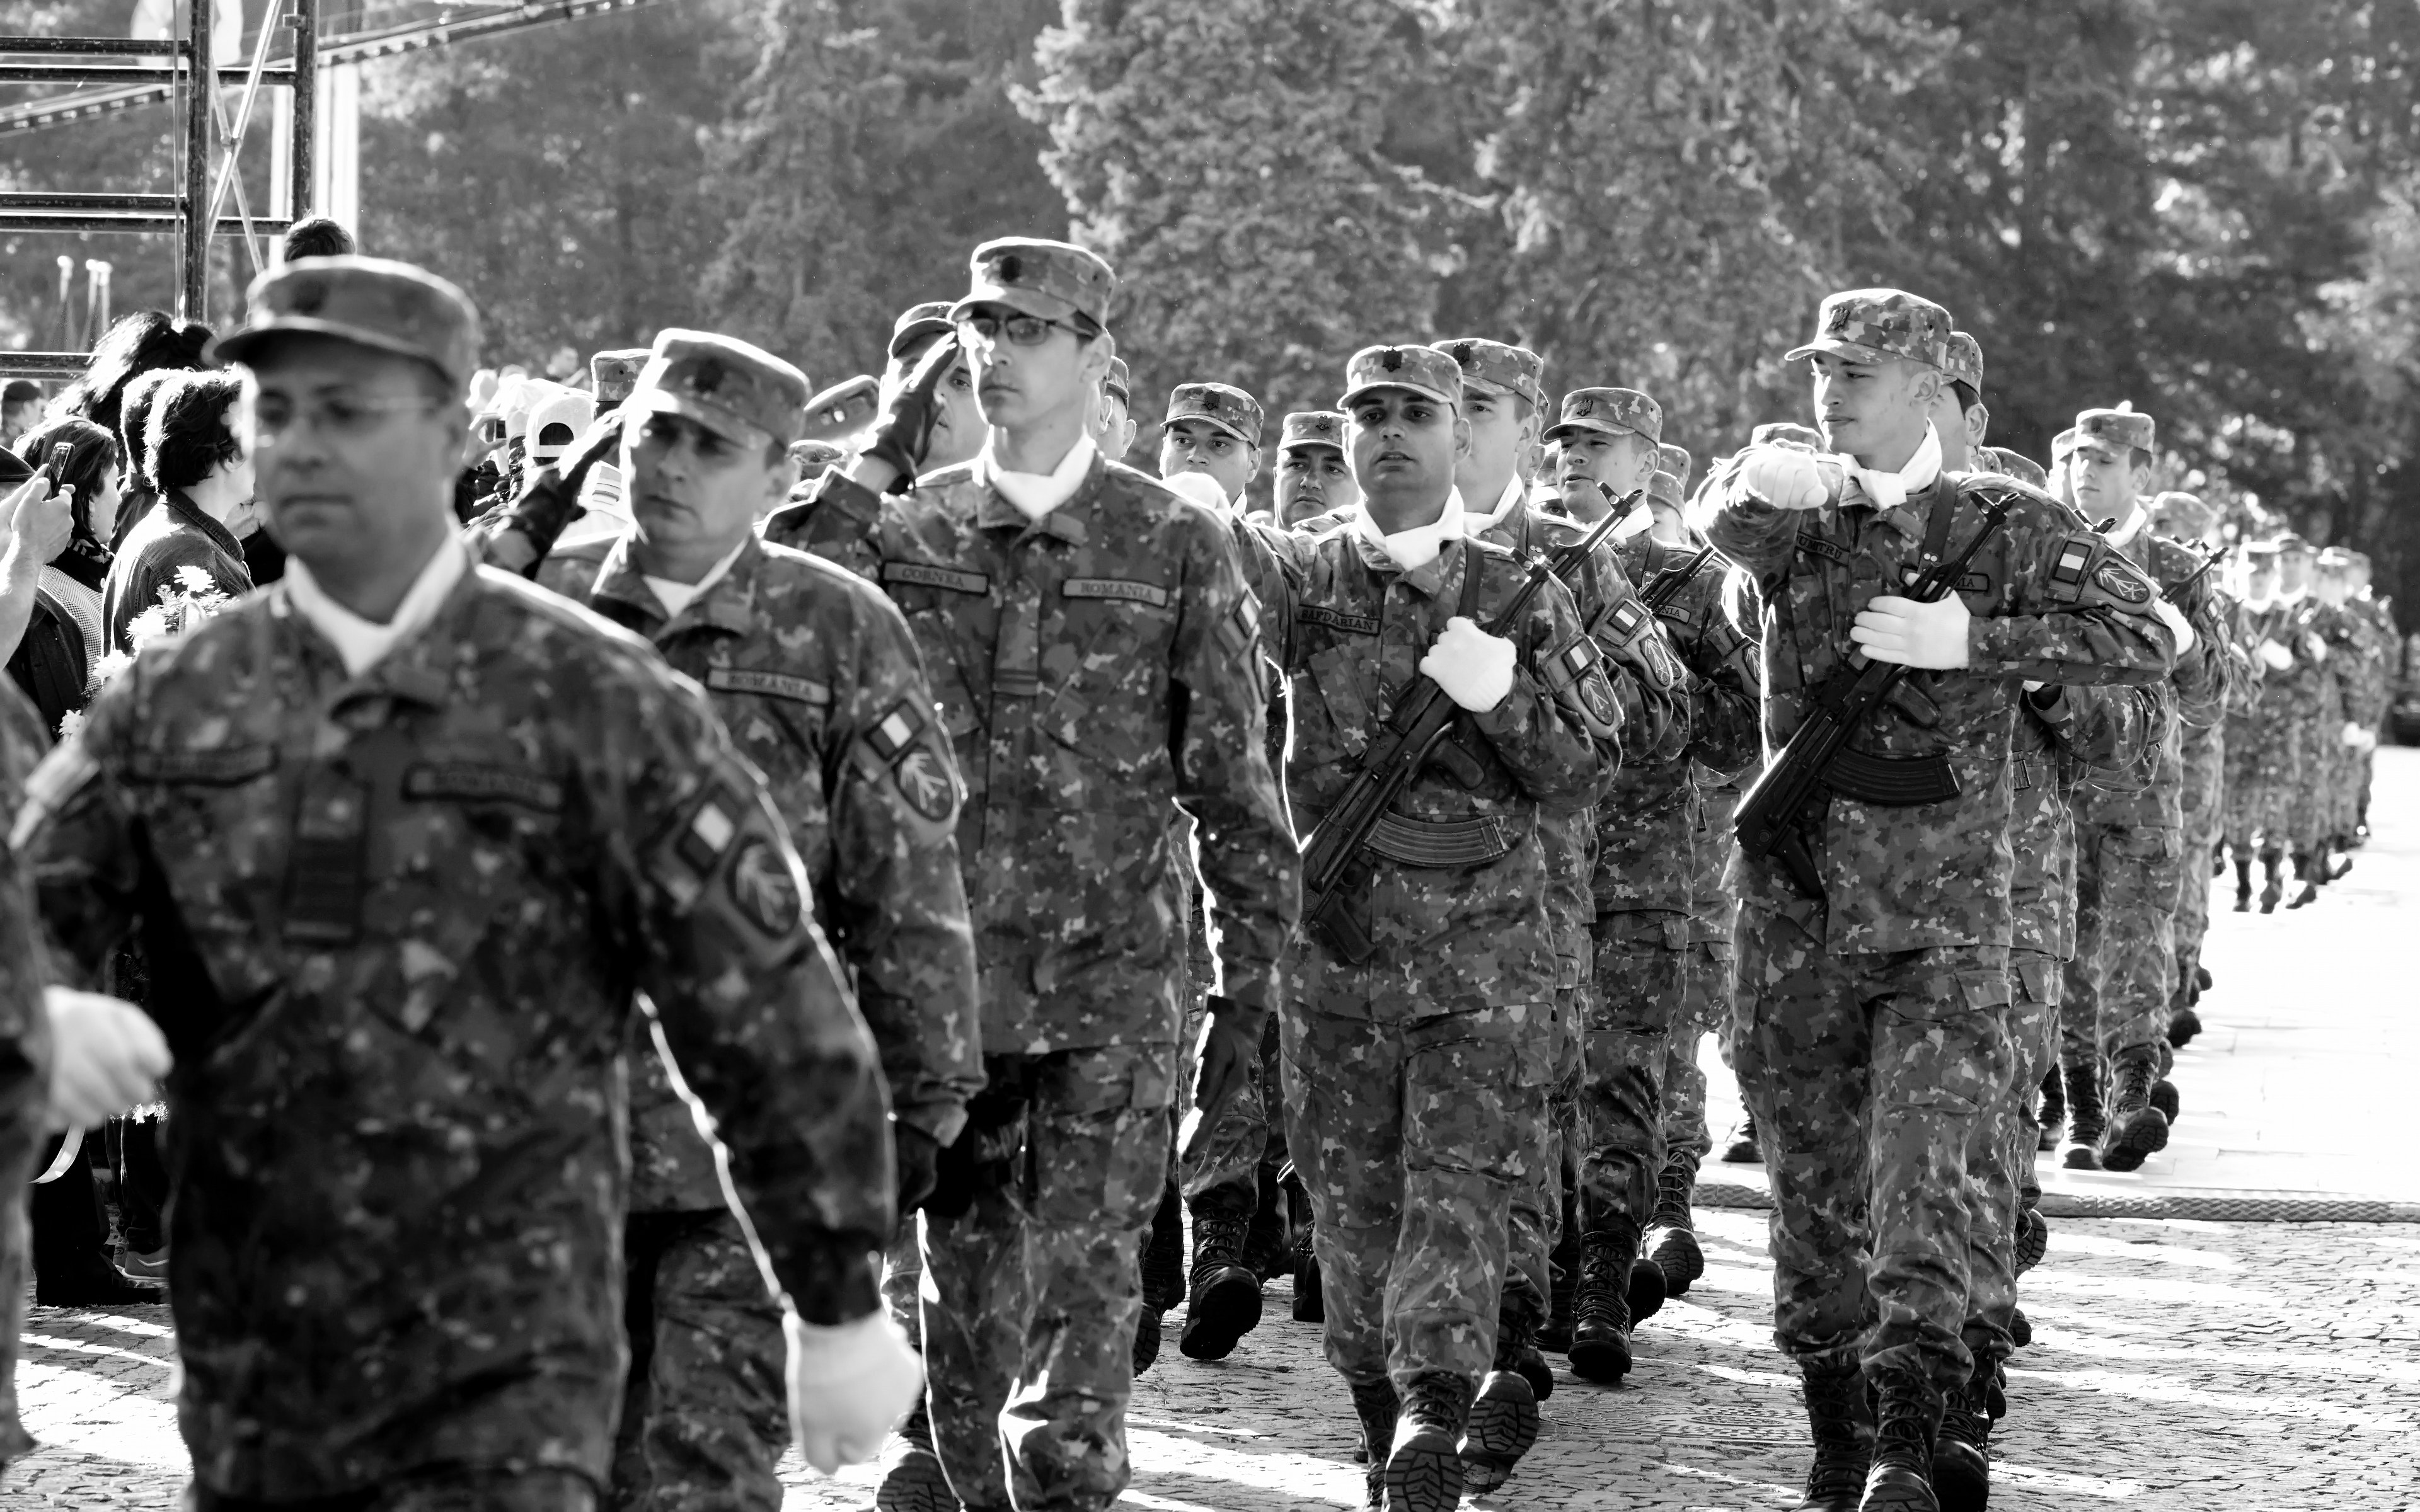
soldier, army, military, troop, military uniform, people, military person, military camouflage, military organization, military officer, infantry, marching, military rank, uniform, crew, team, Non commissioned officer, law enforcement, organization, gesture